Slim-fit pants

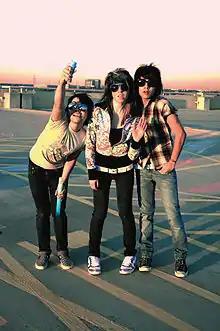
Scene kids wearing skinny jeans, late-2000s

The 2000s saw the continued rejection of slim-fitting pants and jeans throughout the early and middle years in mainstream fashion. However, in 2005, fitted pants were reintroduced to the mainstream market for women. This new style of pants was called "skinny jeans". During its first year, skinny jeans were only sold online, and they were not available in stores. Initially, they were not well received by the public, though there were some early adopters. It was not until 2006 that skinny jeans gained more steam in fashion world, and by this time skinny jeans were being sold at shopping malls. Throughout 2007 skinny jeans received more mainstream exposure as fashion trends started moving away from the bell bottoms and baggy pants which had been dominant for the previous 10 years. Men's skinny jeans were introduced in the late 2000s and became the norm by 2009.